Bhupendranath Datta

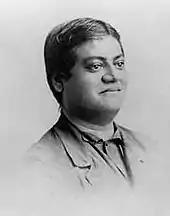
Datta was younger brother of Swami Vivekananda. Datta wrote a book "Swami Vivekananda, Patriot-prophet" in which he discussed Vivekananda's socialist view.

Datta was born on 4 September 1880 in the town of Calcutta, the capital of Bengal Presidency, the largest province of British India at that time. His parents were Vishwanath Datta and Bhuvaneshwari Datta. He had two elder brothers, Narendranath Datta (later known as Swami Vivekananda) and Mahendranath Datta. Vishwanath Datta was an attorney of Calcutta High Court and Bhuvaneshwari Devi was a housewife. Datta was enrolled in Ishwar Chandra Vidyasagar's Metropolitan Institution from where he passed entrance examination. In his youth, he joined Brahmo Samaj led by Keshub Chandra Sen and Debendranath Tagore. Here he met Sivanath Sastri who deeply influenced him. Datta's religious and social beliefs were shaped by Brahmo Samaj which included belief in a caste-less society, in a single God and revolts against superstitions.